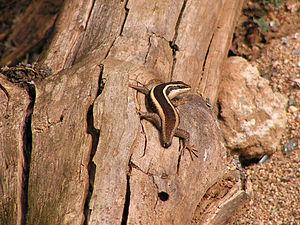
Trachylepis striata est une espèce de sauriens de la famille des Scincidae.